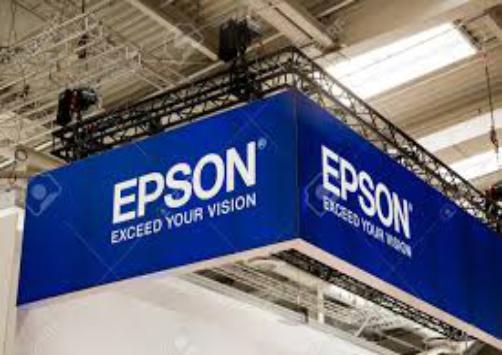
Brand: EPSON
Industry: Electronic